Bob Wiesenhahn

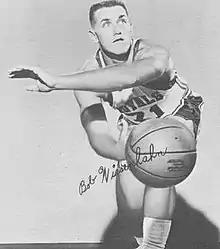

Robert B. Wiesenhahn Jr. (born December 22, 1938) is an American former professional basketball player.